McLaren MP4/4

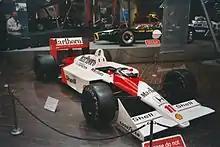
Alain Prost's McLaren-Honda MP4/4

At the end of the season, McLaren-Honda had taken both the Constructors and Drivers' titles (Senna edging out Prost due to winning more races - only the eleven best results counted, so even though Prost scored more overall points, Senna's 8 first-place finishes to Prost's 7, meant Senna took the championship title.) McLaren-Honda, who scored a then-record 199 points in the Constructors Championship, wrapped up the Constructors title with a 1-2 finish in Belgium for Round 11 of the 16 race season, it was the team's eighth 1-2 finish of the season (Senna and Prost would finish 1-2 twice more, in Japan and Australia). The team finished the season a massive 134 points in front of 2nd placed Ferrari.